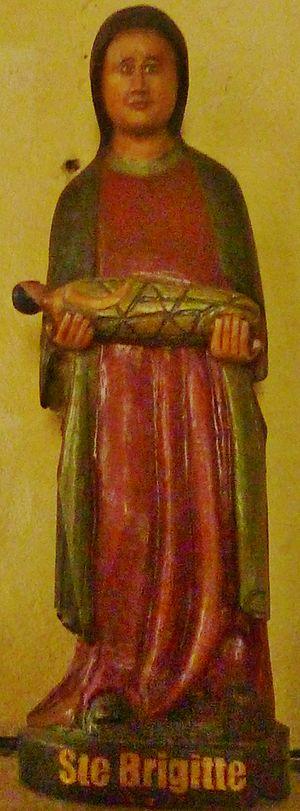
Spézet
Sainte Brigitte d'Irlande ou Brigitte de Kildare, est née en 451 à Faughart près de Dundalk, dans le comté de Louth, en Irlande. Elle est morte vers 525 à Kil Dara étymologiquement interprété comme la « cellule du chêne ». C'est une sainte des Églises catholique et orthodoxe. Les fidèles l’honorent le 1ᵉʳ février.